TRAPPC14

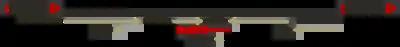
Gene neighbourhood of C7orf43 in human chromosome 7

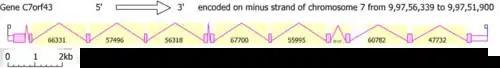
Primary transcript of C7orf43 isoform 1, showing 11 exons and 10 introns (<a href="https%3A//www.ncbi.nlm.nih.gov/ieb/research/acembly/av.cgi%3Fdb%3Dhuman%26amp%3Bterm%3Dc7orf43%26amp%3Bsubmit%3DGo">NCBI Aceview:C7orf43

"MAP11" encodes 2 isoforms, the longest being C7orf43 isoform 1, which is 2585 base pairs long and has with 11 exons and 10 introns. C7orf43 isoform 1 encodes a protein that is 580 amino acids long and only has one polyadenylation site. C7orf43 isoform 2 is 2085 base pairs long and encodes a protein of 311 amino acids. Two additional isoforms has been reported on several occasions, encoding for proteins with 199 and 206 amino acids.